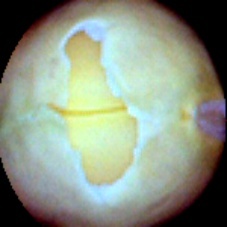
Label: Skin-damaged